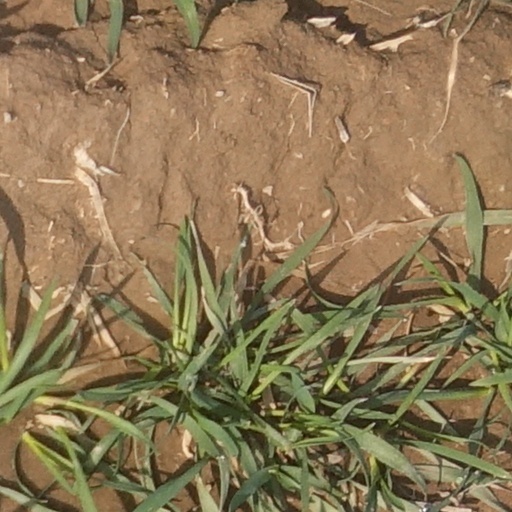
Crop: wheat